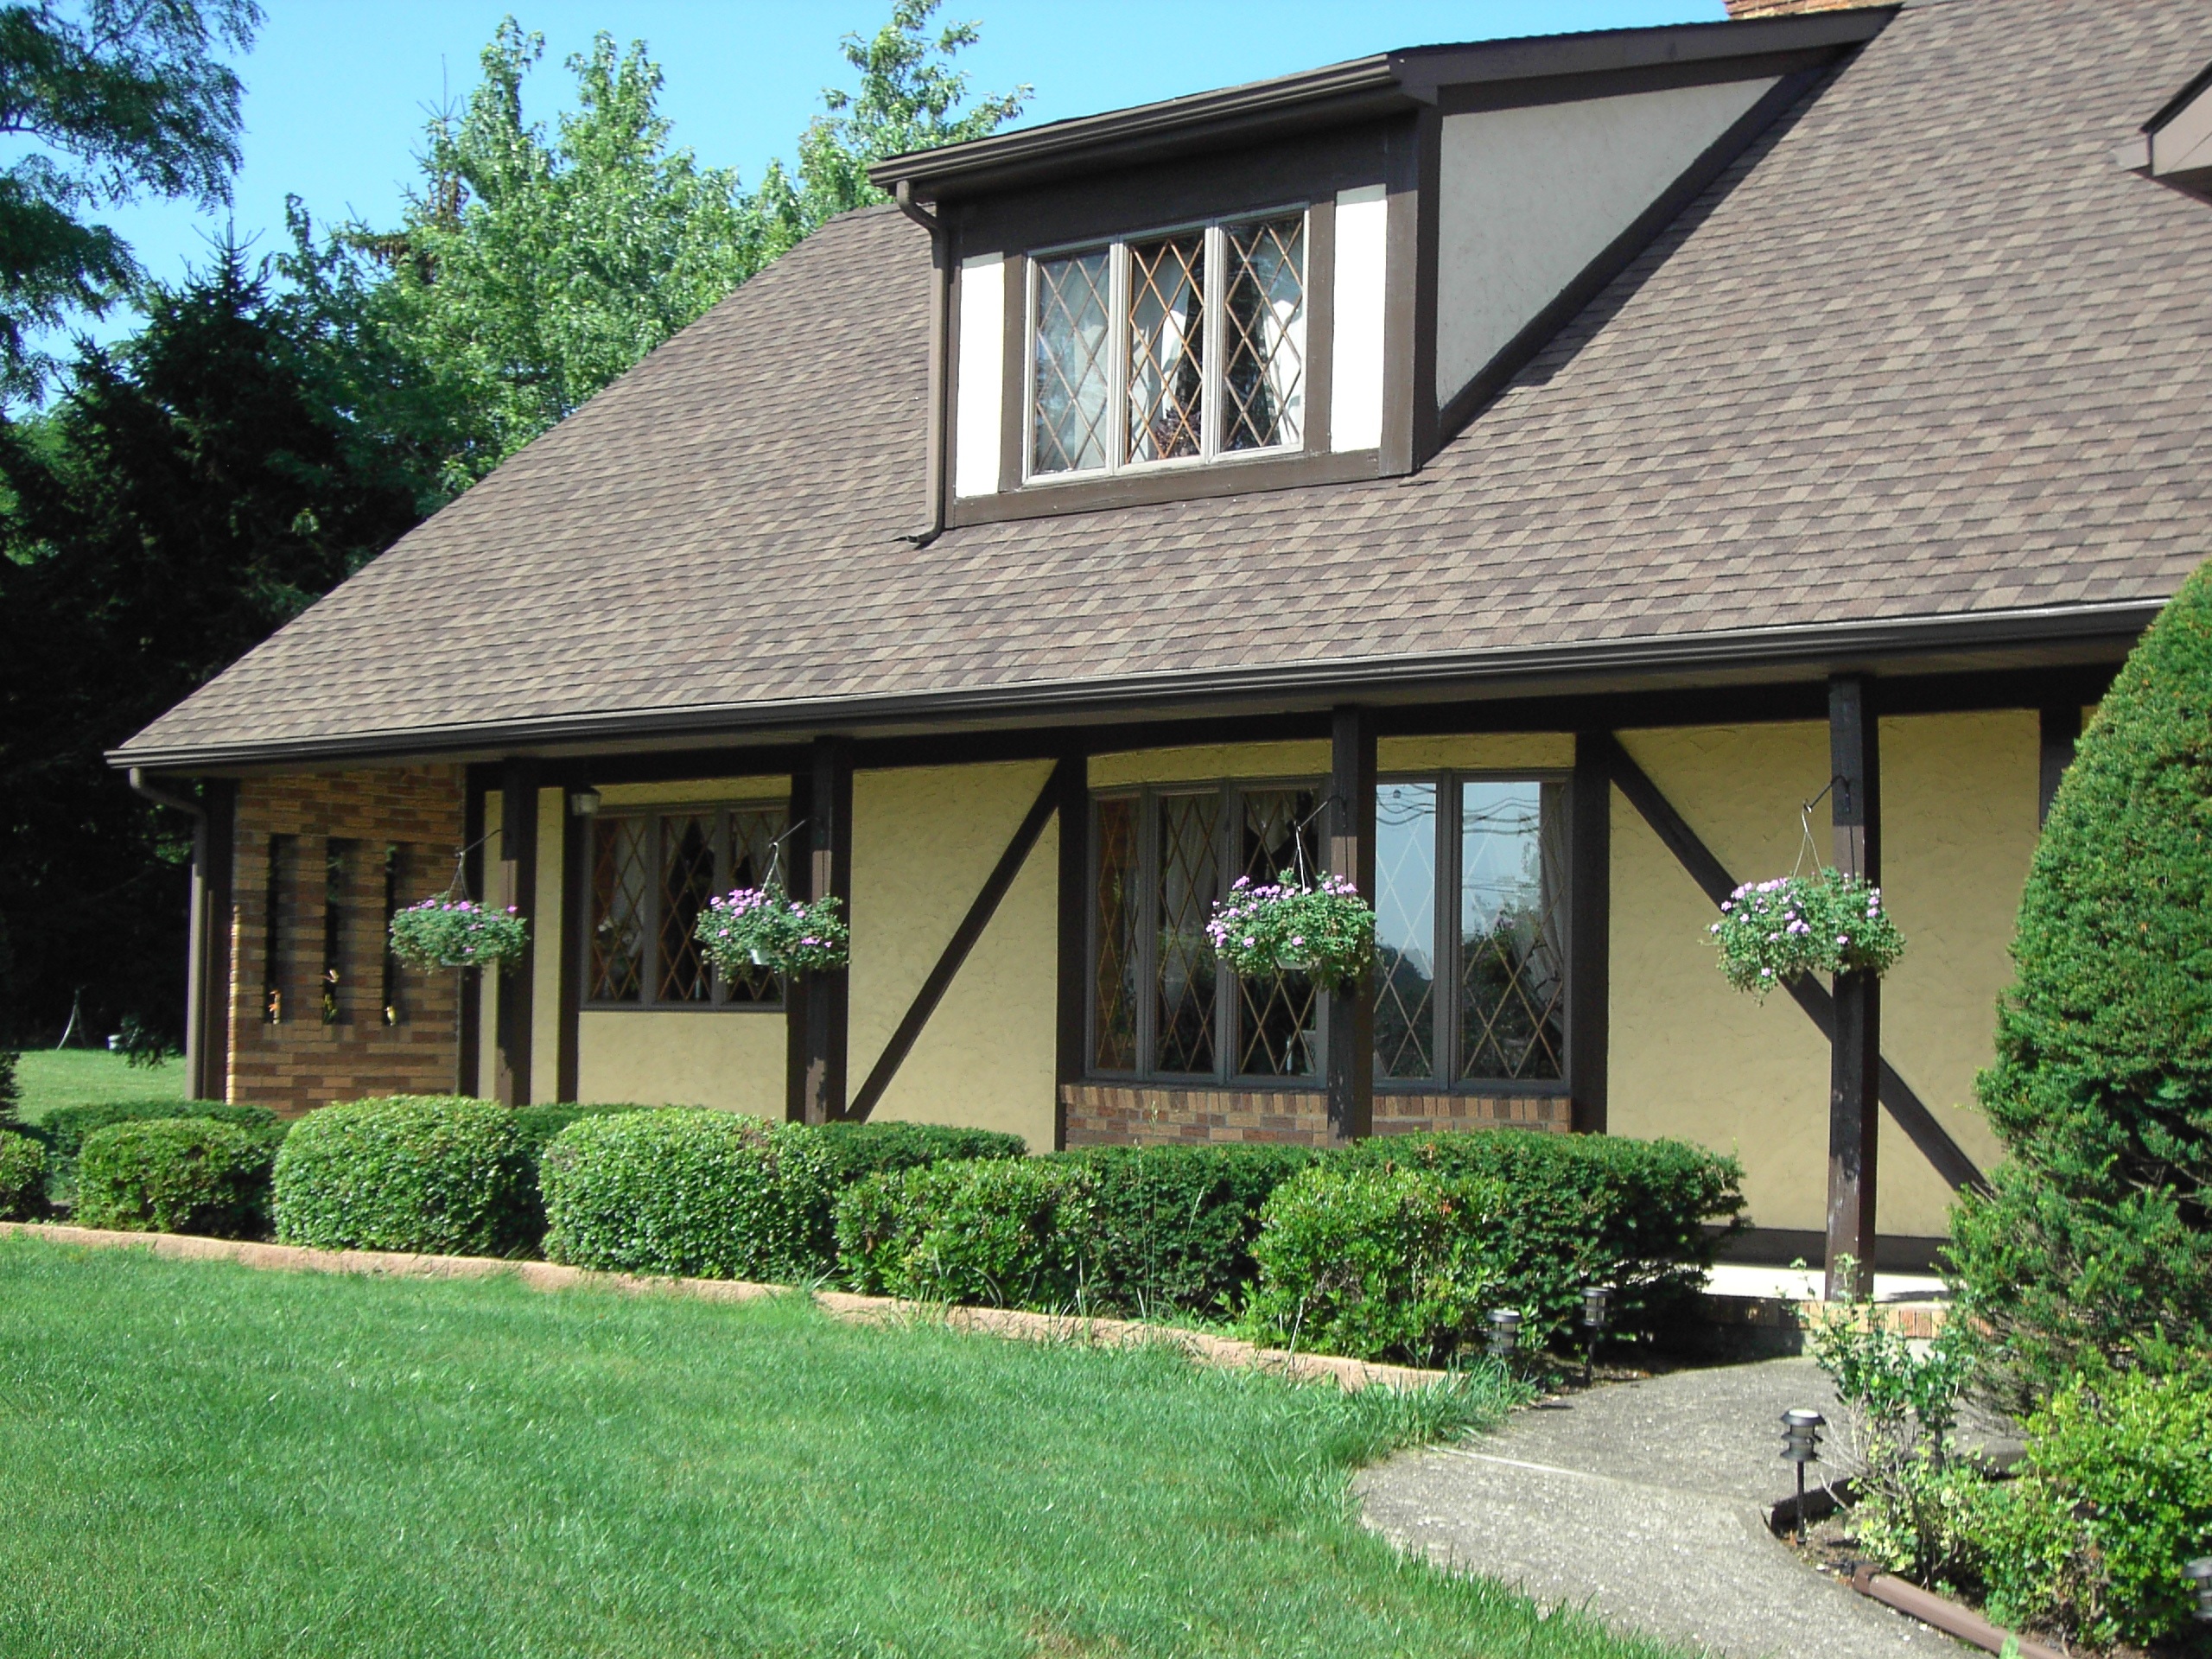
architecture, lawn, villa, house, roof, building, home, live, cottage, backyard, facade, property, garden, landscaping, farmhouse, estate, yard, siding, manor house, real estate, dream home, residential area, outdoor structure